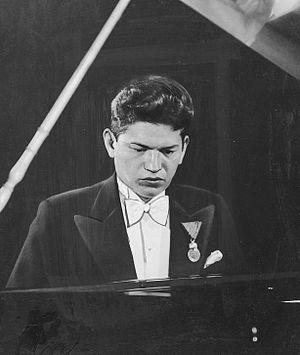
Imre Ungár est un pianiste hongrois.